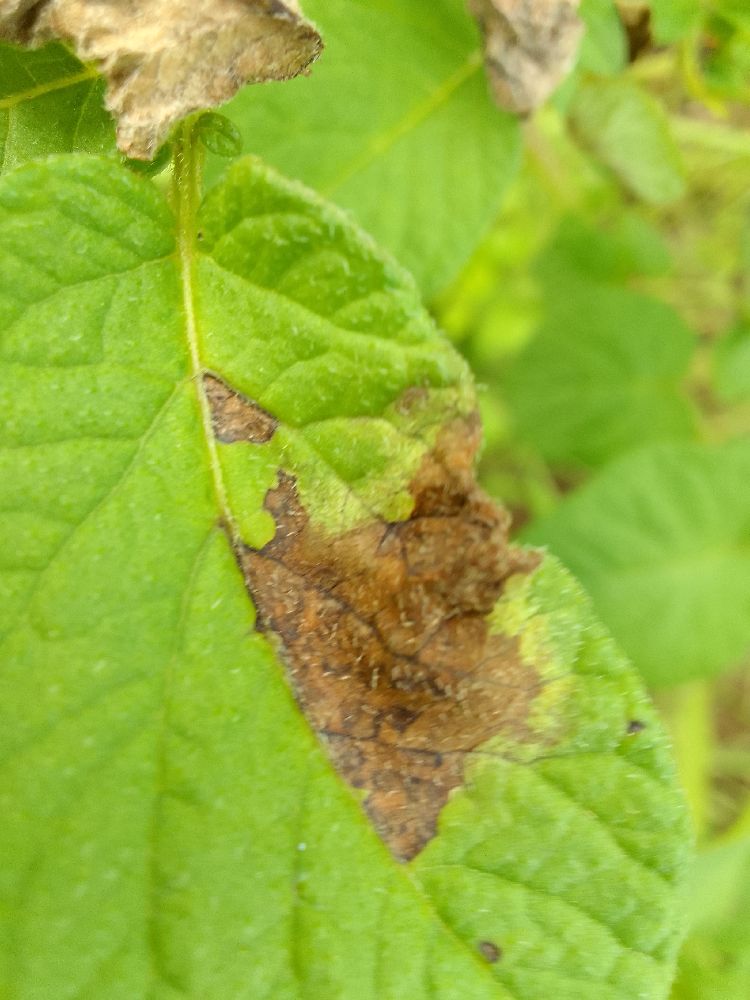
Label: Late blight